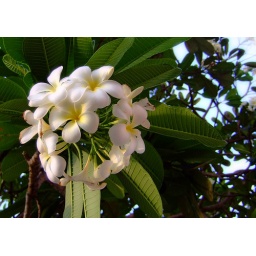
This tree always seems to be in bloom...and the flowers smell heavenly!